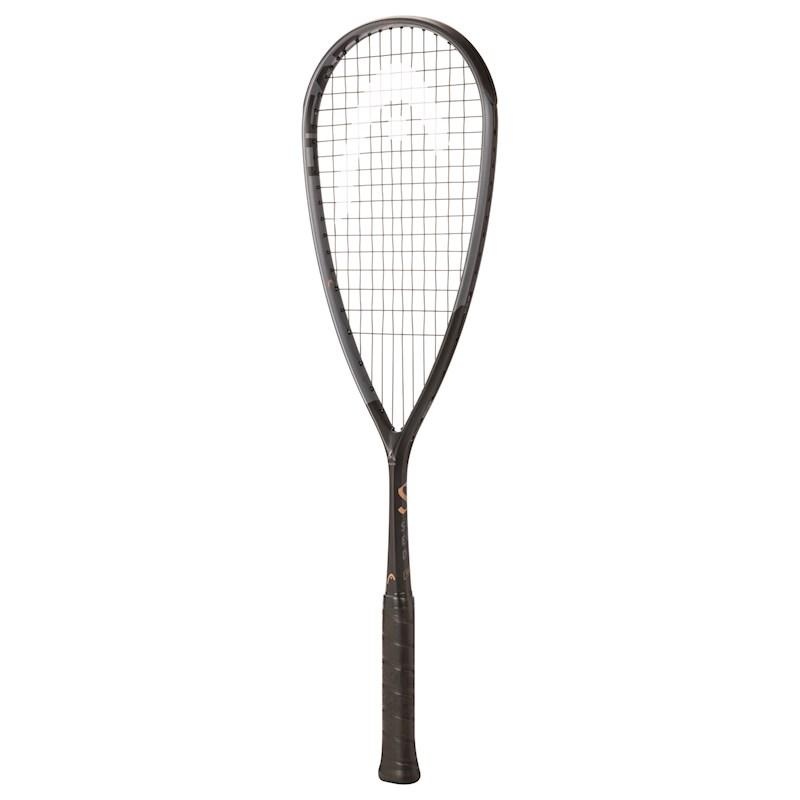
HEAD SQUASH RACQUET 23 SPEED 120
Brand: Head
The perfect racquet for the attacking front-court player who is seeking more touch, the Graphene + Speed 120 is engineered with a new mold and some of HEAD's pioneering technologies. Along with the Octagonal Power Technology in the shaft that improves playability, the ultra-modern 120g frame comes with Stringbed X-Tension Technology which increases rebound for additional power. For even more power, the racquet also now has Graphene + technology, a combination of Graphene 360's energy transfer and innovative spiralfibers that supply enhanced flex and a clean impact feel. Among the other technologies is HEAD's Adaptive Fan Pattern, which allows you to choose between a straight string pattern for more power or a special fan-shaped pattern for enhanced control. Saurav Ghosal endorses this racquet, which has a teardrop shape that allows for extra power, as well as a fresh, bold and modern design. Frame weight 120 g Head size 500 cm Grip size 3 7/8 Balance head heavy Beam 20mm
Category: Sporting Goods > Athletics > Racquetball & Squash > Squash Rackets